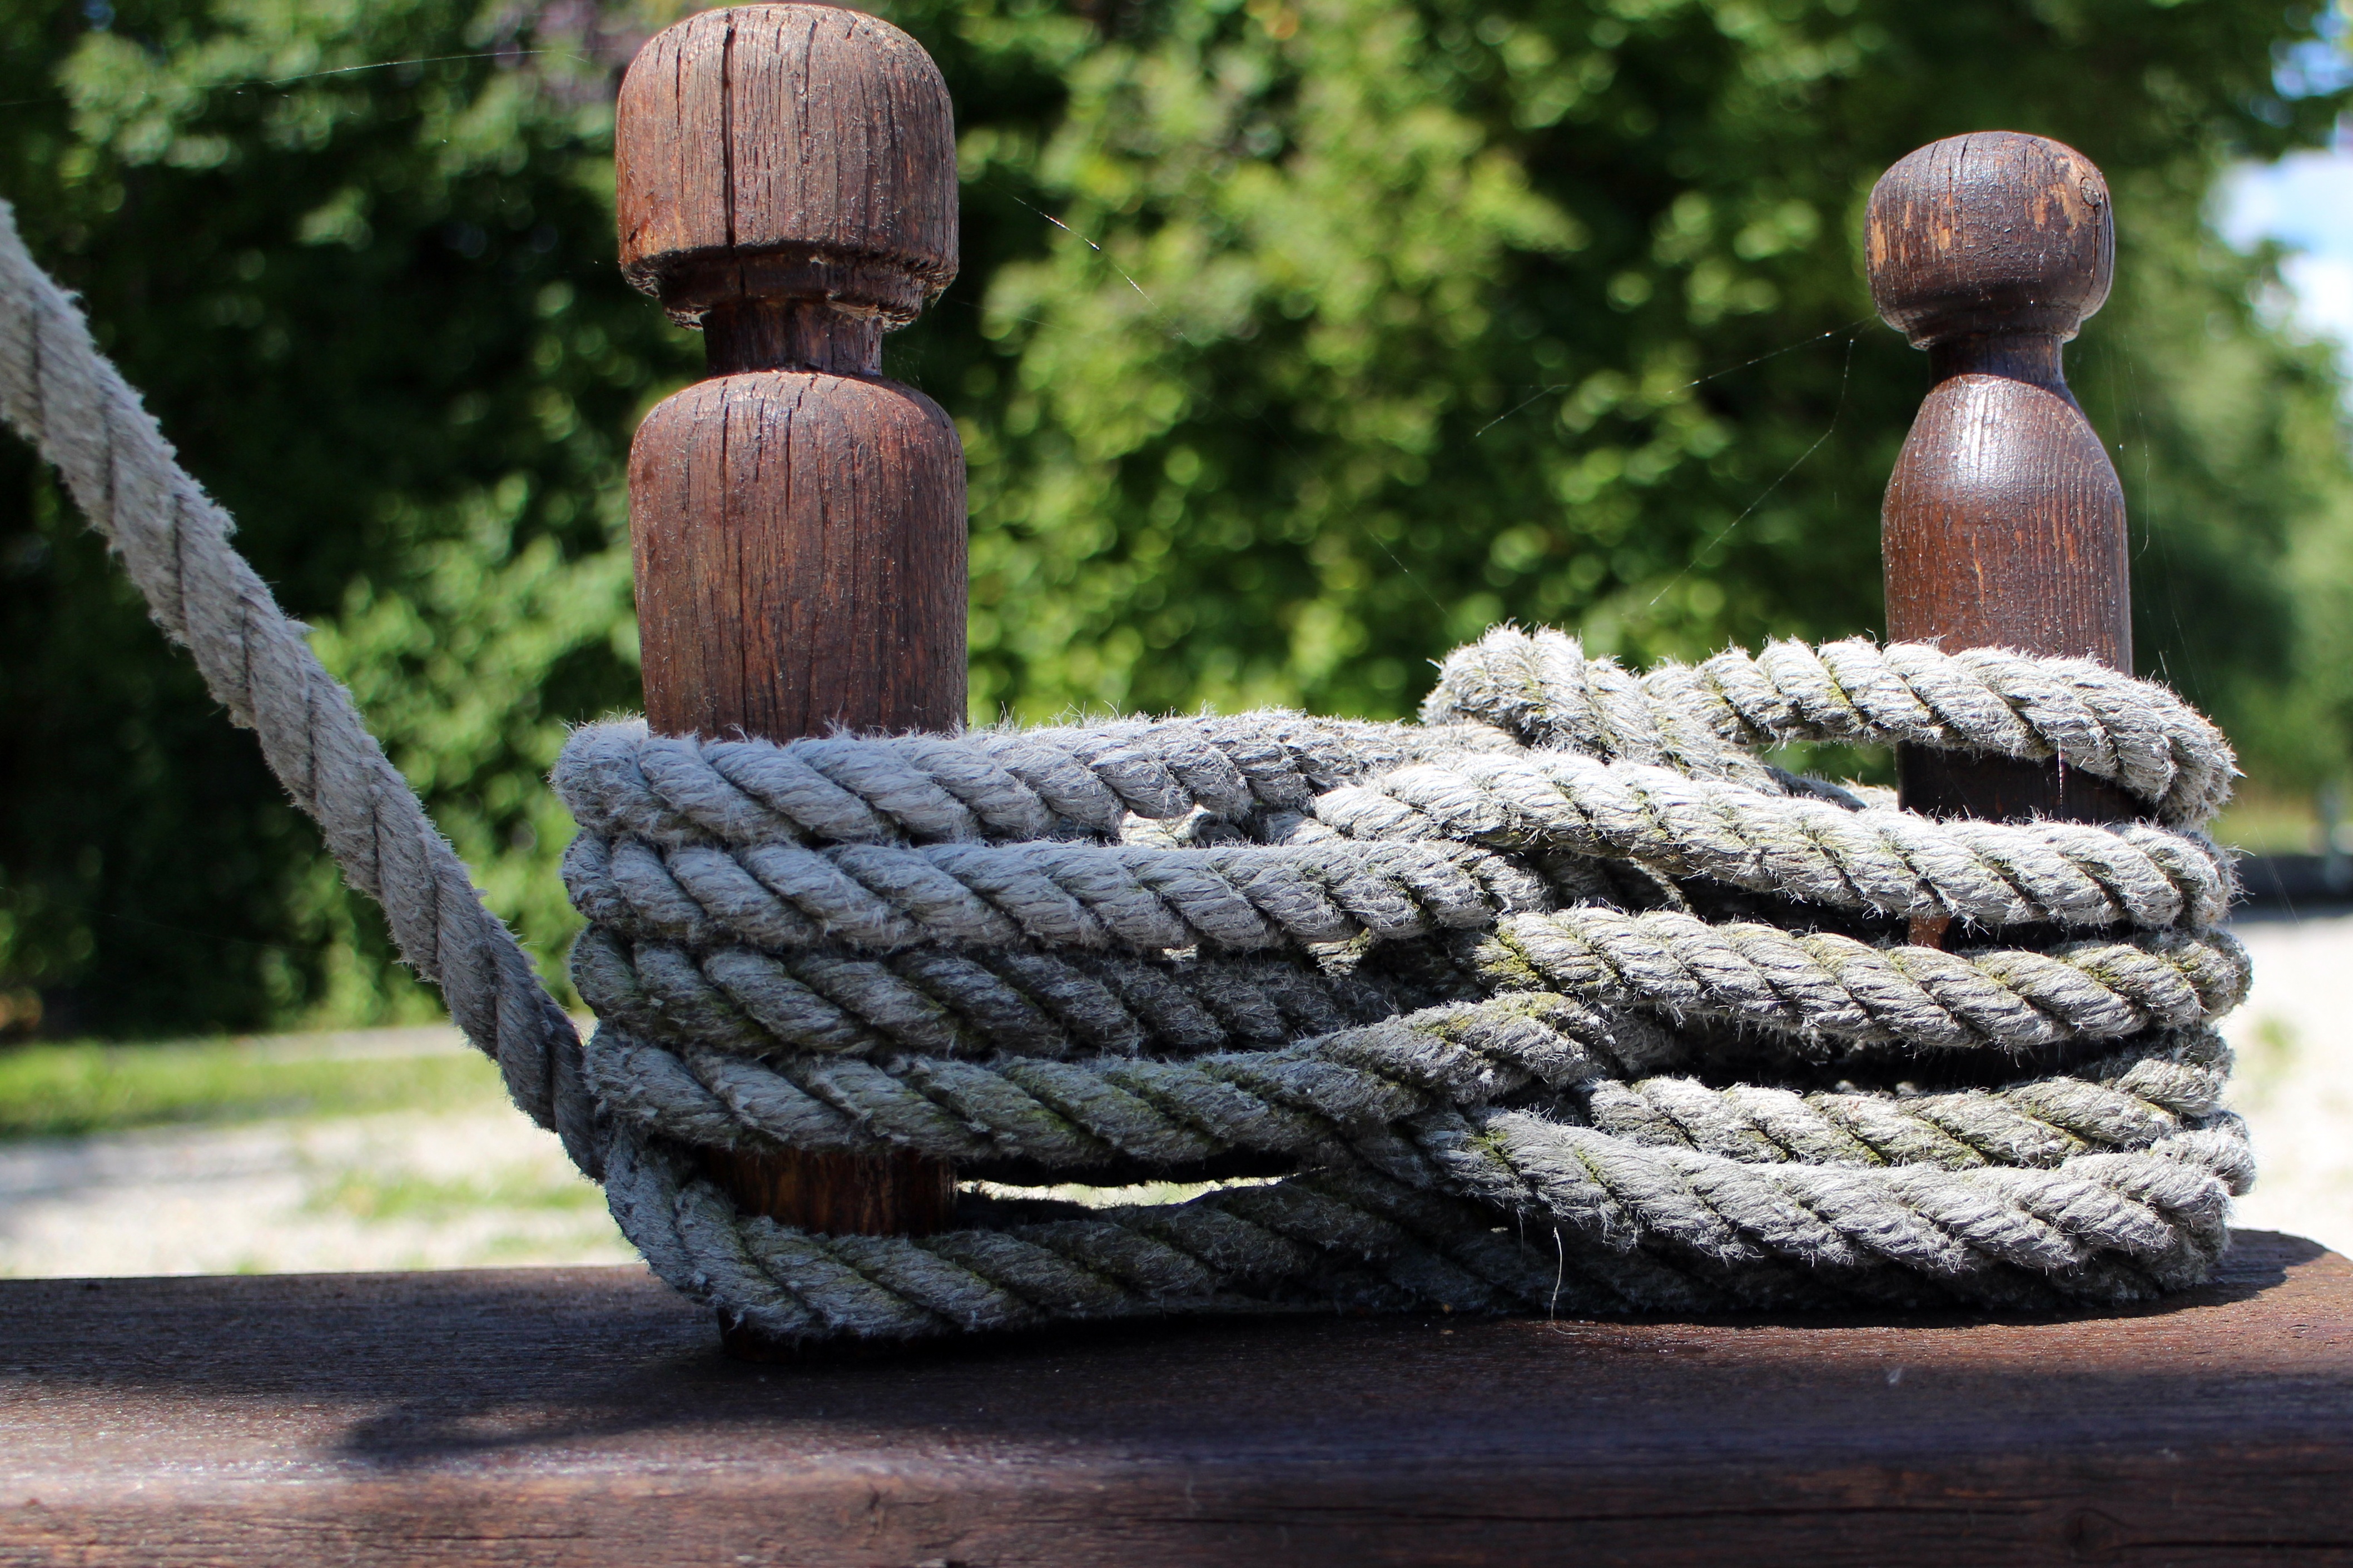
rope, wood, ship, boot, close up, knitting, sculpture, art, strand, leash, thaw, carving, knot, detention, cordage, ship traffic jams, fixing, ship accessories, man made object, node set, outdoor structure